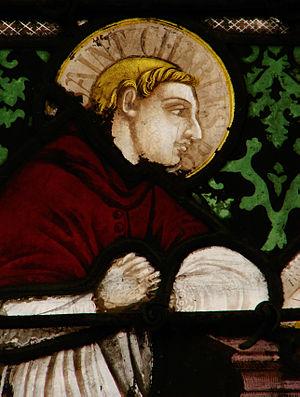
Basilique Saint-Nicolas, Saint-Nicolas-de-Port, Meurthe-et-Moselle, Lorraine, 16ème siècle. Vitrail représentant St Charles Borromée, 19ème siécle.